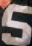
Number: 5